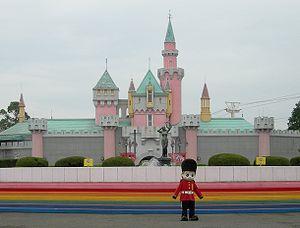
Nara Dreamland est un ancien parc d'attractions japonais, situé à Nara, dans la banlieue d'Osaka. Il a ouvert en 1961 mais est abandonné puis démoli. Il était surtout connu pour être une « contrefaçon » de Disneyland, notamment avec une copie du fameux château de la Belle au bois dormant.